José Neglia

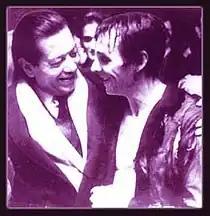
José Neglia ("right") accepts the gold medal in Paris from Serge Lifar.

José Neglia (April 2, 1929October 10, 1971) was a notable Argentine ballerino, who perhaps more than any other figure, helped popularize the classical ballet in his country.